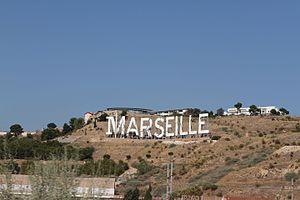
Panneau Marseille vu depuis l'autoroute A50. Ce dernier fut installé par la société Netflix à proximité du centre commercial Marseille Grand Littoral pour faire la promotion de la série télévisée Marseille.
Marseille est une série télévisée française en seize épisodes de 52 minutes créée par Dan Franck et diffusée entre le 5 mai 2016 et le 23 février 2018 sur Netflix.